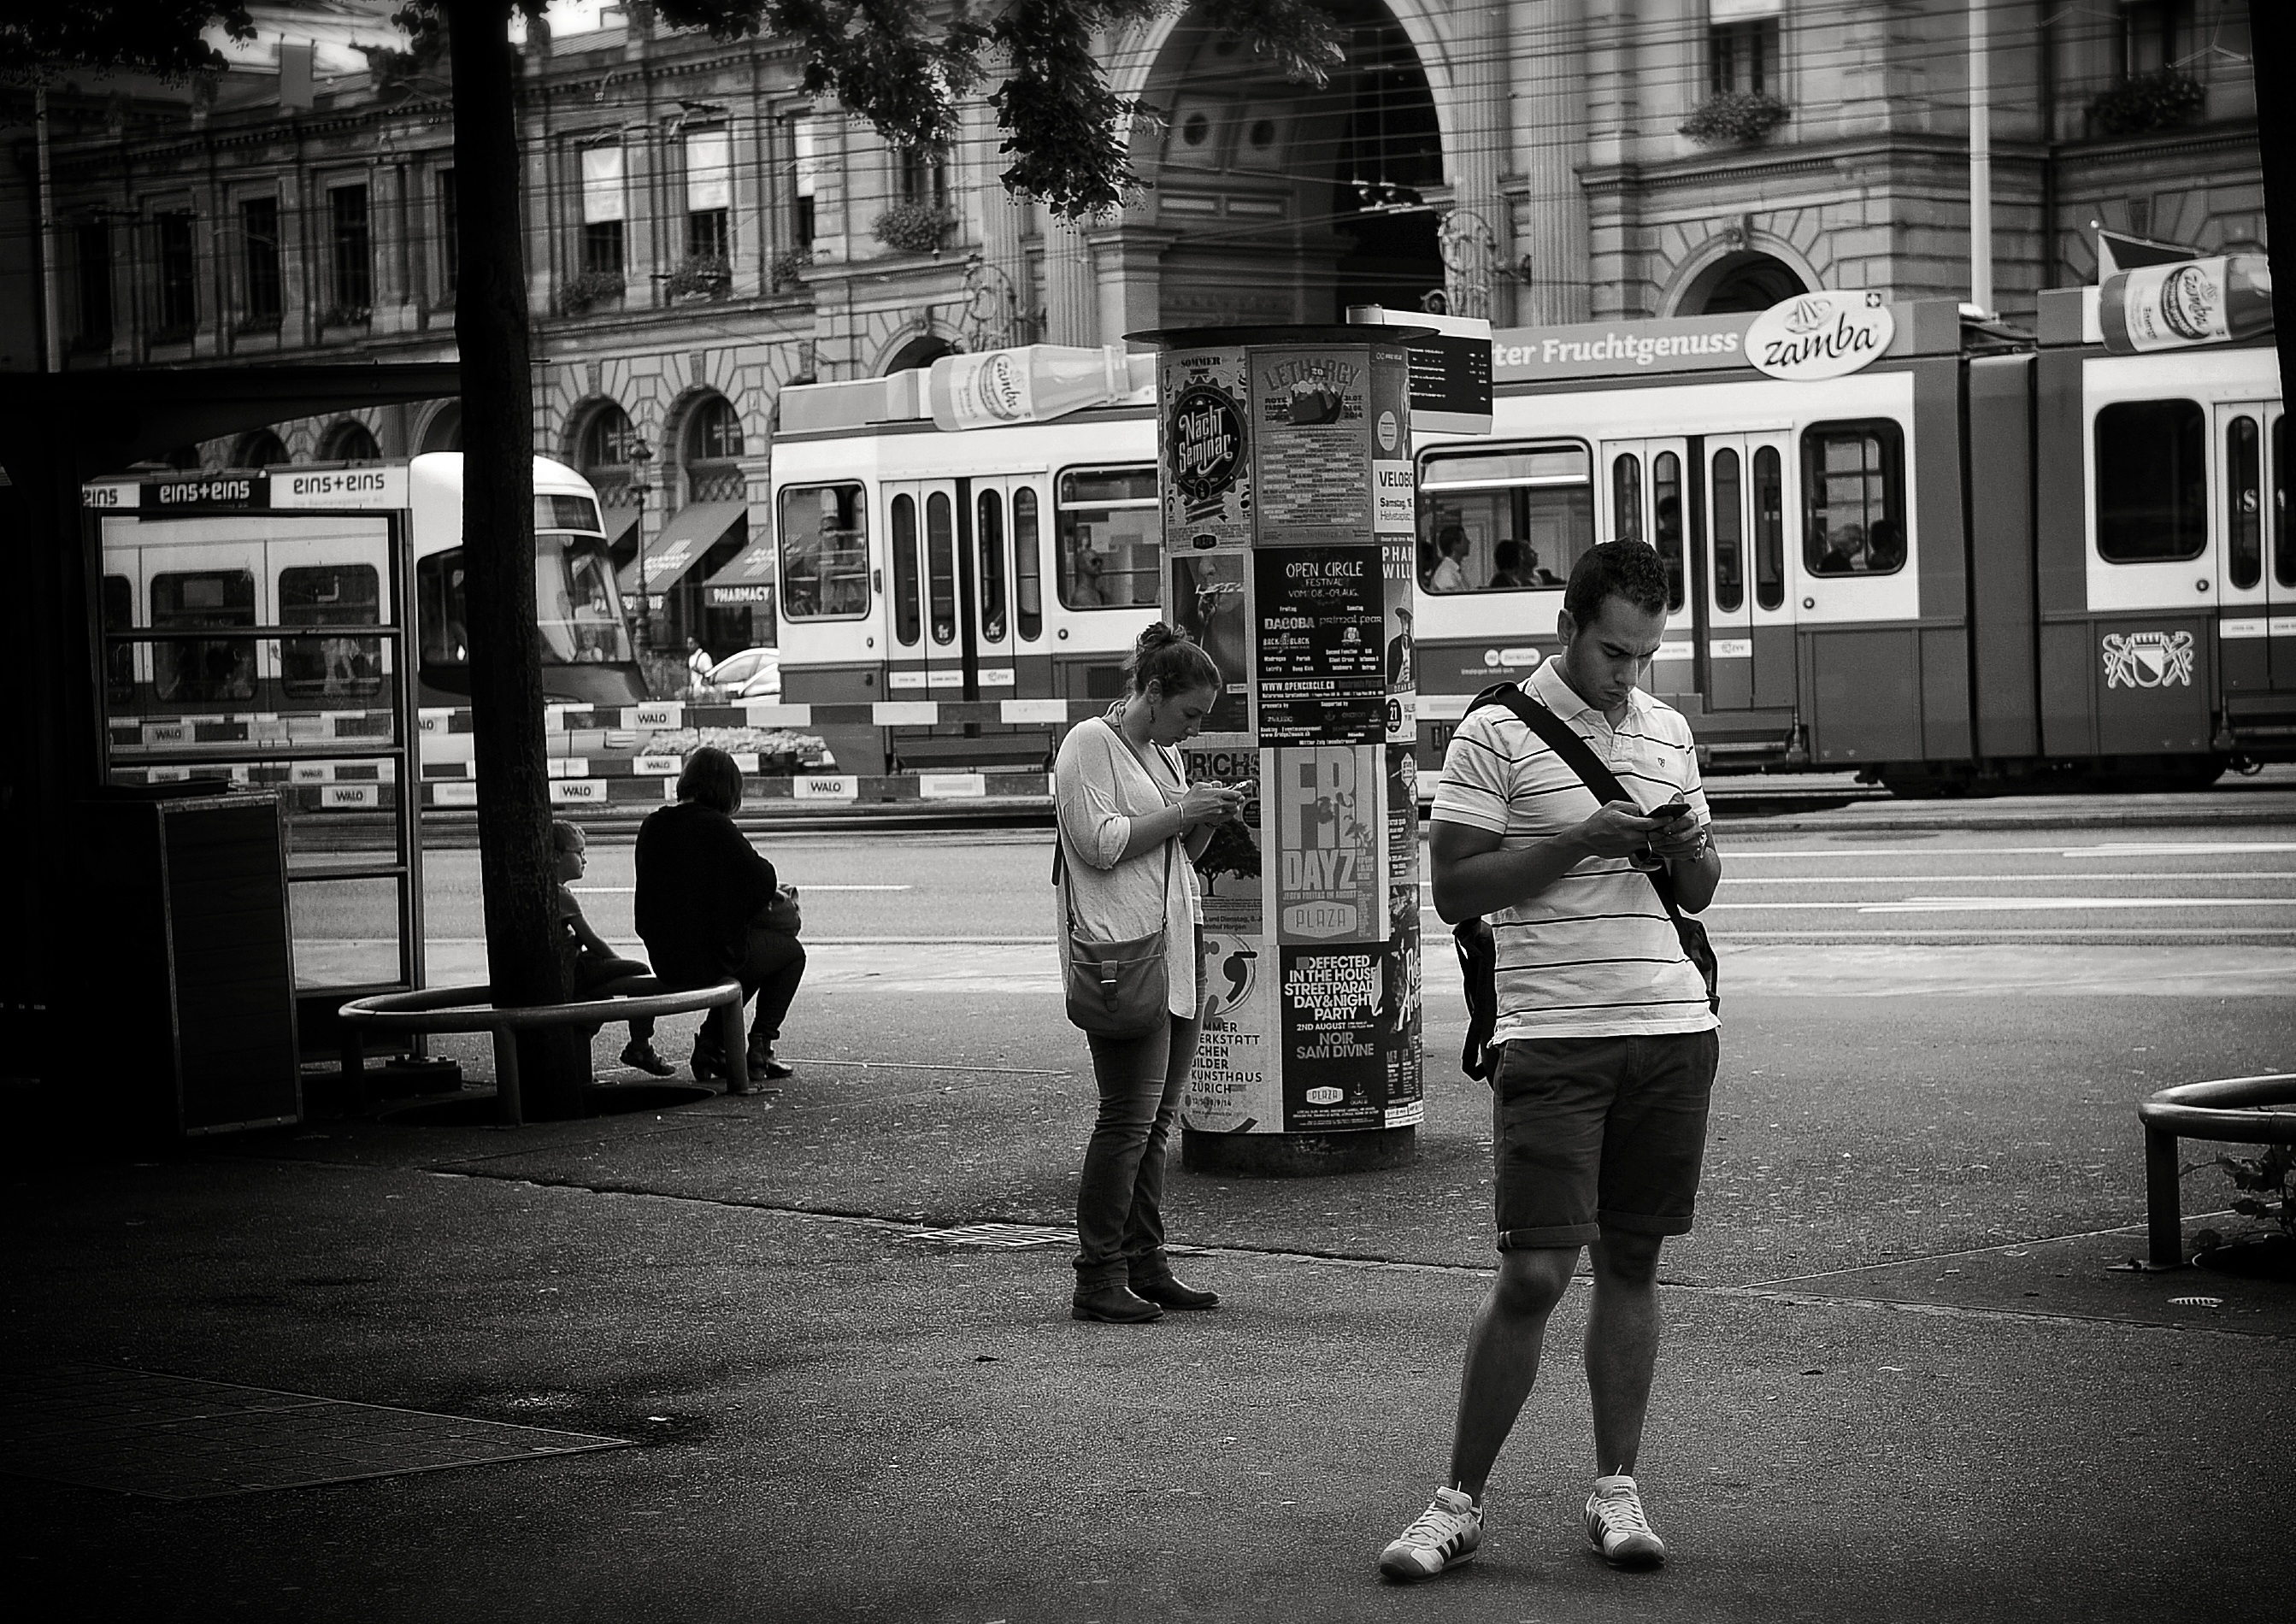
pedestrian, black and white, people, road, white, street, photography, city, urban, crowd, tram, black, monochrome, streetphotography, bw, candid, infrastructure, swiss, stadt, photograph, snapshot, streetart, schweiz, switzerland, strasse, zurich, streetphoto, schwarzundweiss, stphotographia, streetscene, shape, strassenszene, strassenfotografie, streetlife, mainstation, streetpix, thomas8047, onthestreets, streetphotographer, 175528, vbz, hb, zurichstreet, fascinationstreet, nikond300s, z ri, z rilinie, streetartz ri, onlinedating, urban area, monochrome photography, film noir